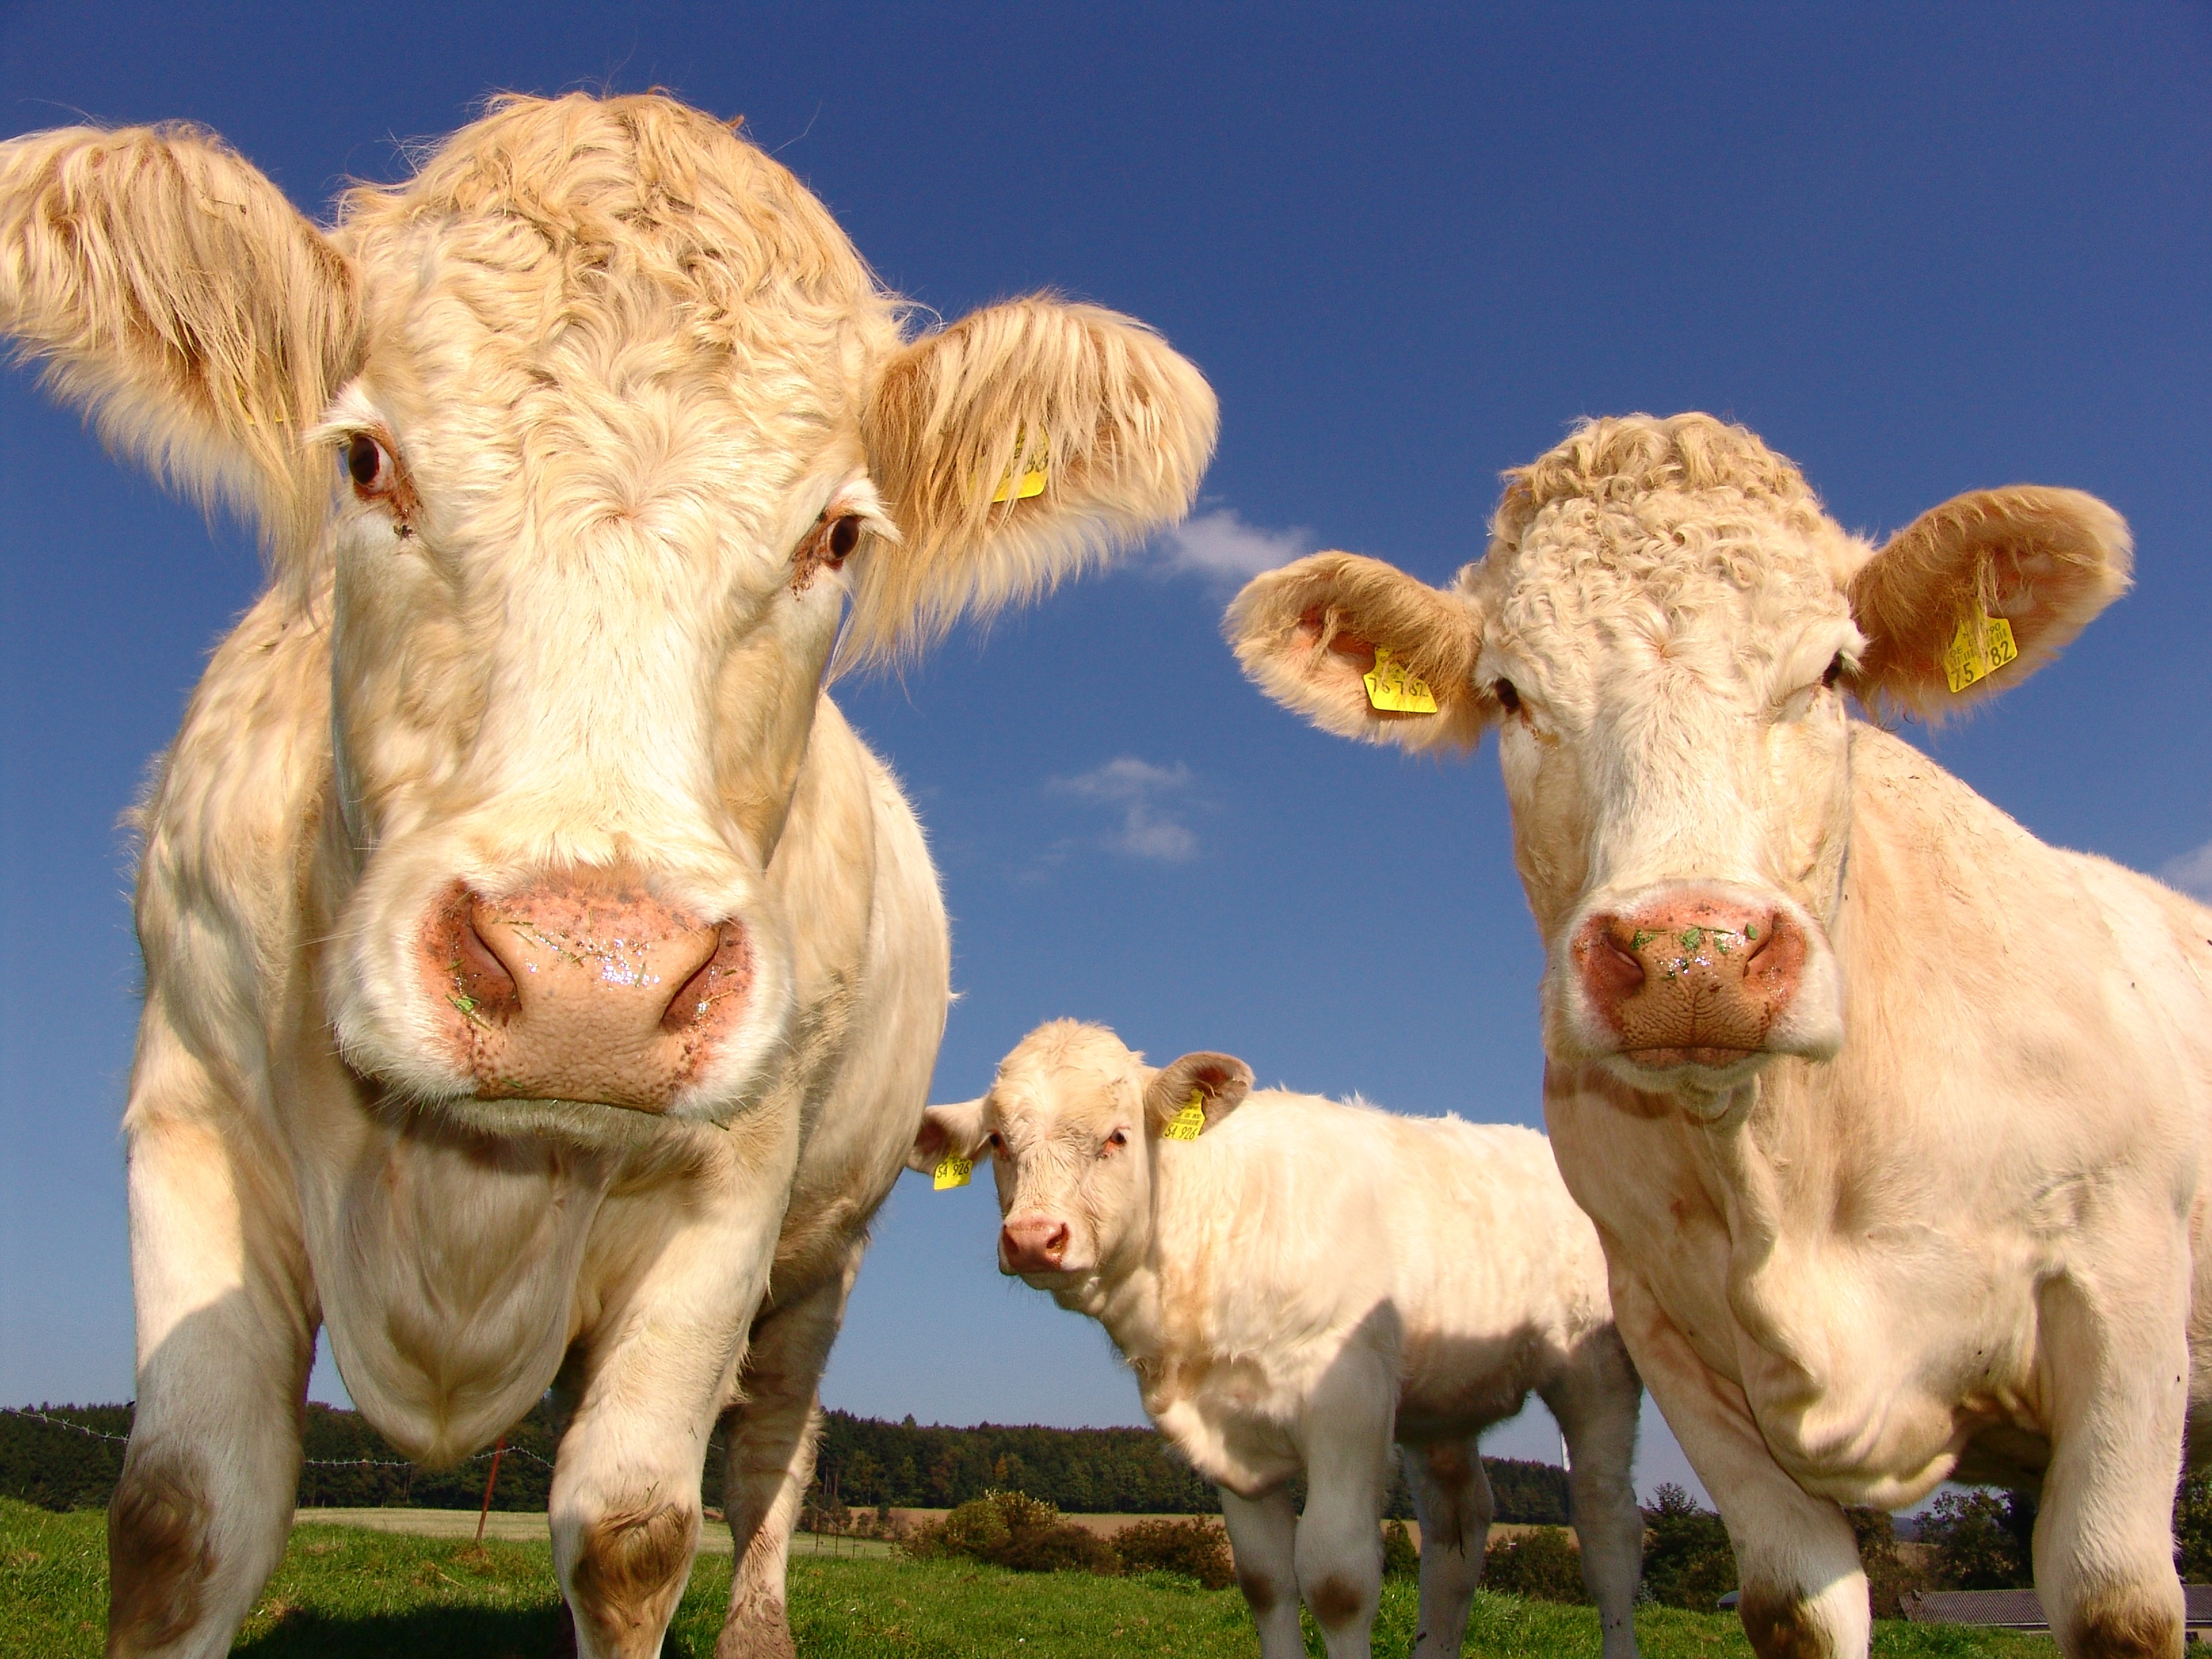
field, meadow, cattle, pasture, grazing, mammal, agriculture, beef, fauna, calf, cows, bull, grassland, vertebrate, curious, cattle breeding, dairy cow, cattle like mammal, cow goat family